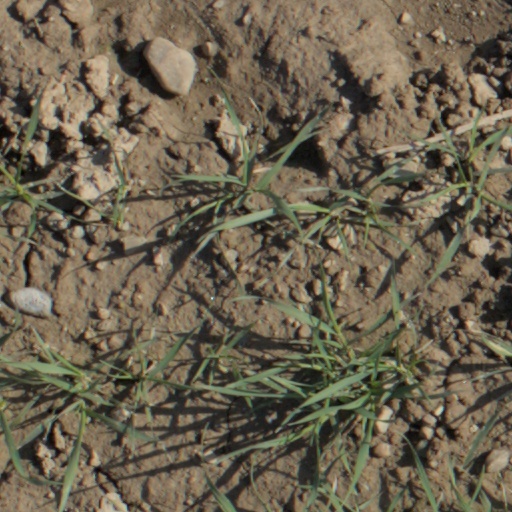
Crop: wheat